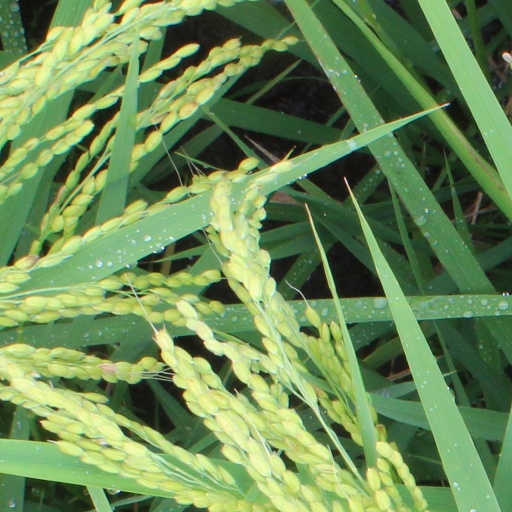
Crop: rice